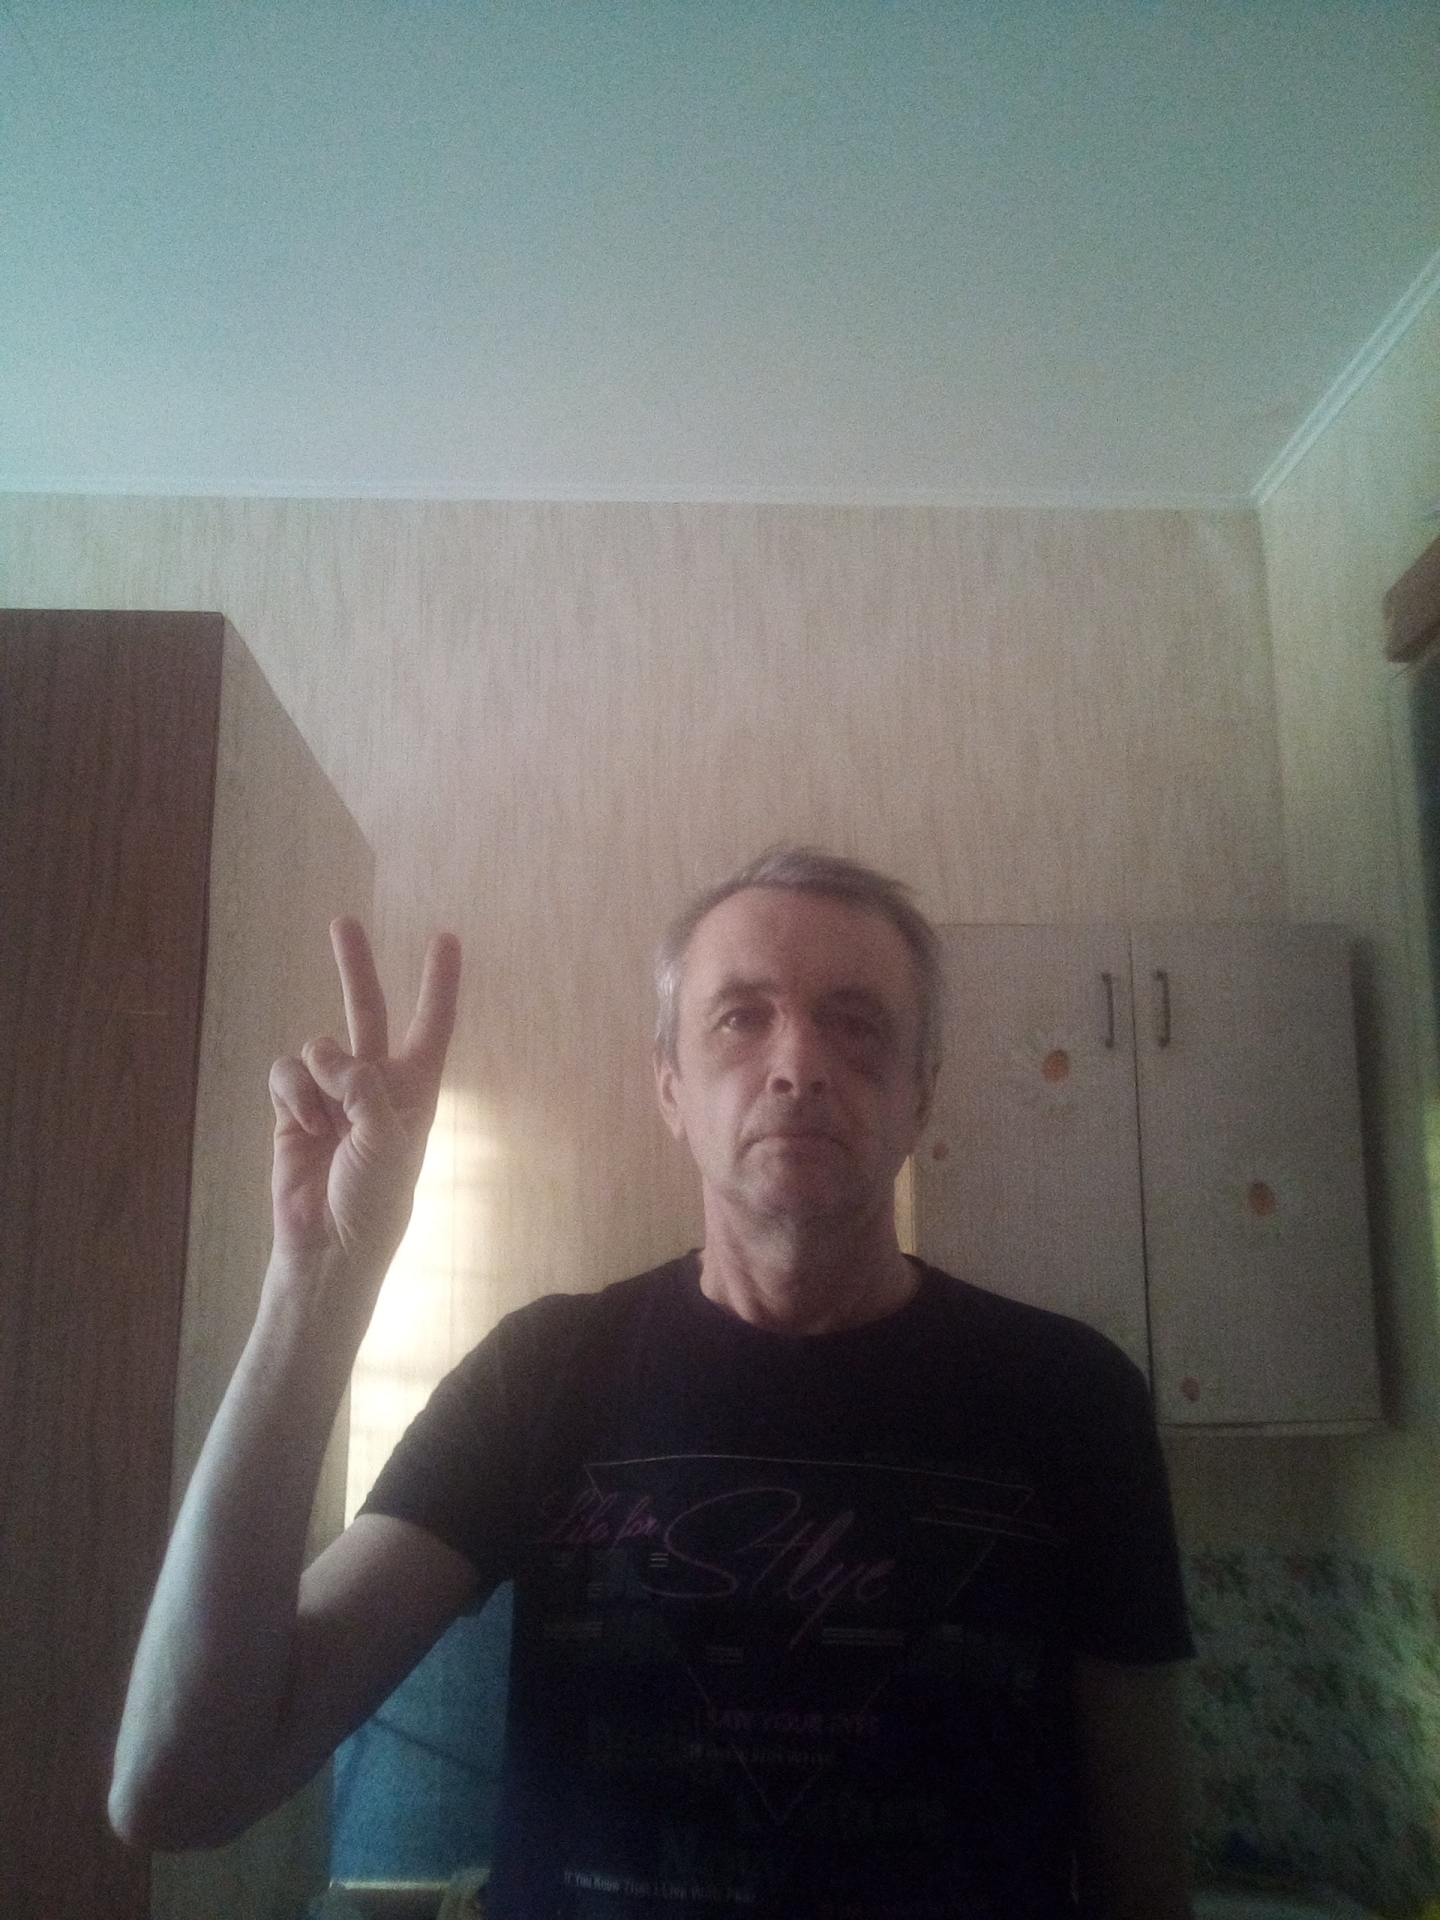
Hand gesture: peace